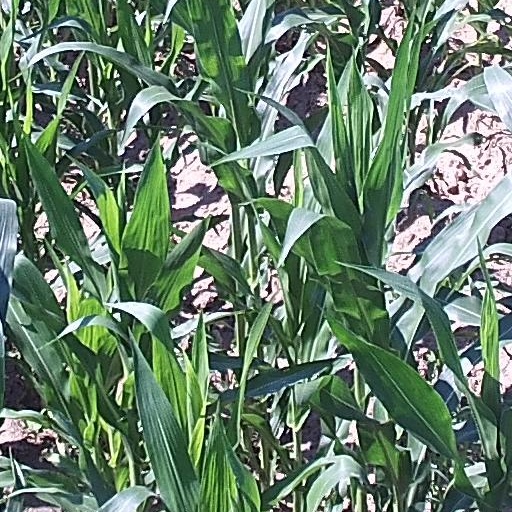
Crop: maize; corn